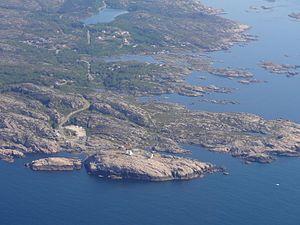
Lindesnes est une kommune de Norvège. Elle est située dans le comté d'Agder. Son nom provient du cap voisin, le Lindesnes, le suffixe -nes signifiant cap en norvégien. Ce cap sert de limite coté norvégien entre les eaux du Skagerrak et celles de la mer du Nord.